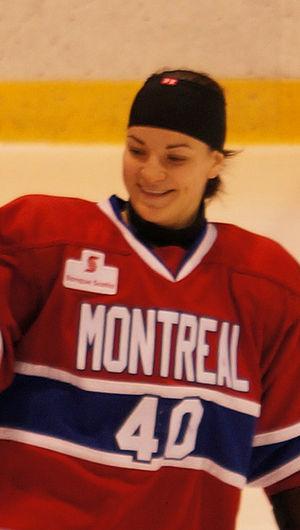
Sarah Vaillancourt est une joueuse canadienne de hockey sur glace. Elle a remporté deux médailles d'or olympiques aux Jeux olympiques de Turin en 2006 et aux Jeux olympiques de Vancouver en 2010. Elle a également représenté le Canada dans 6 championnats du monde, remportant une médaille d'or et 5 médailles d'argent.